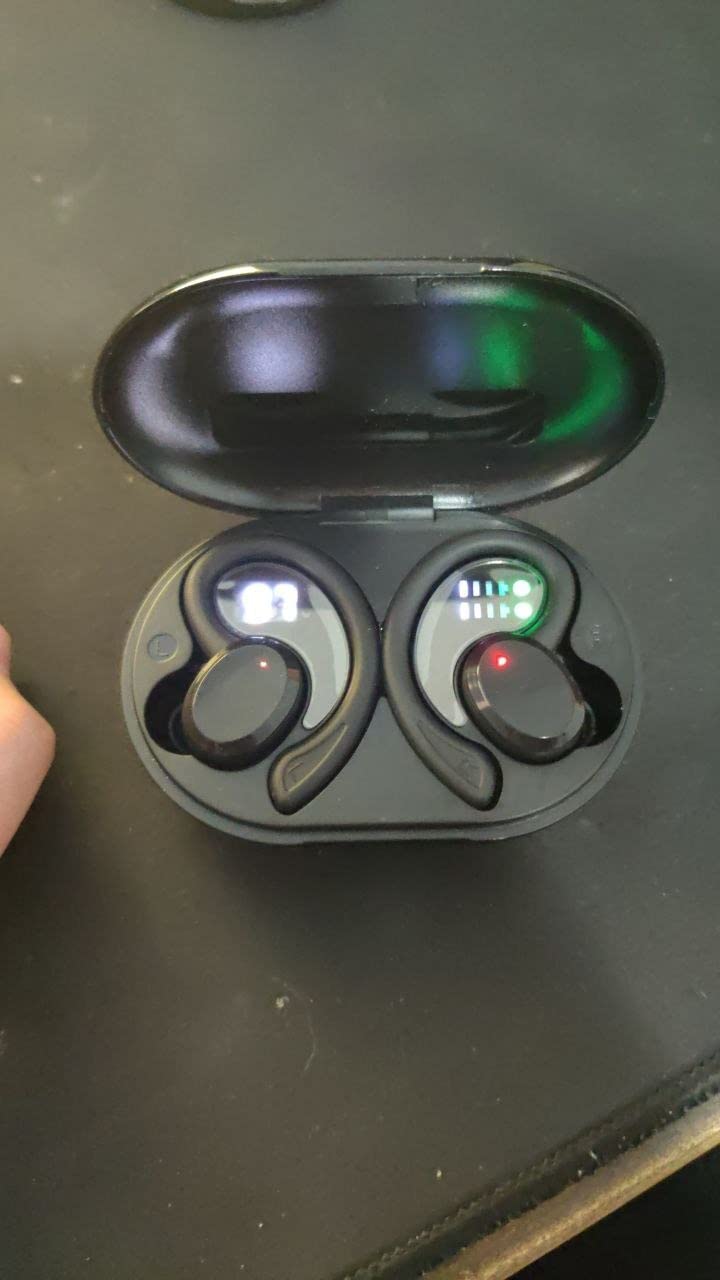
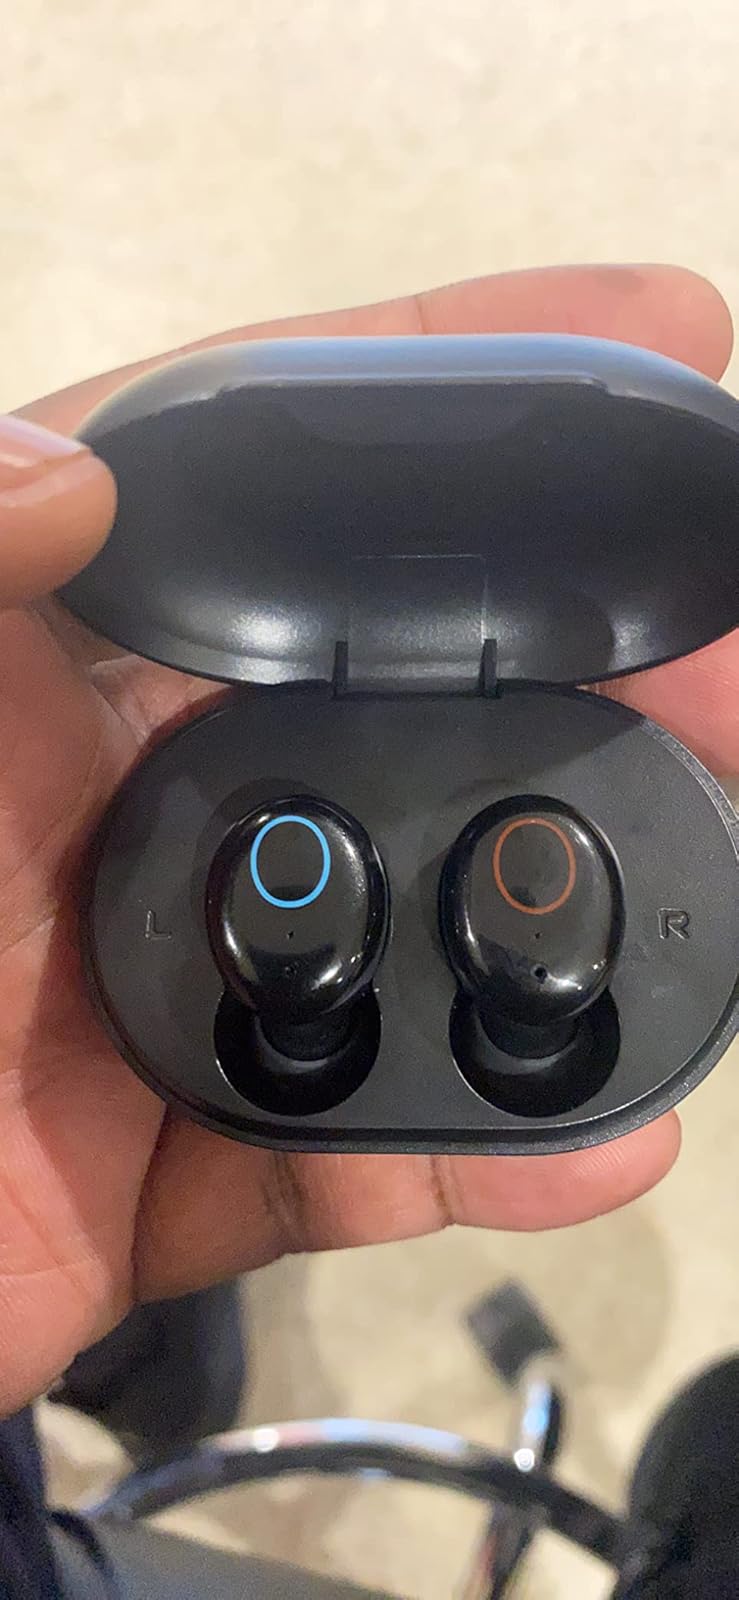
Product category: earbuds
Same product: no